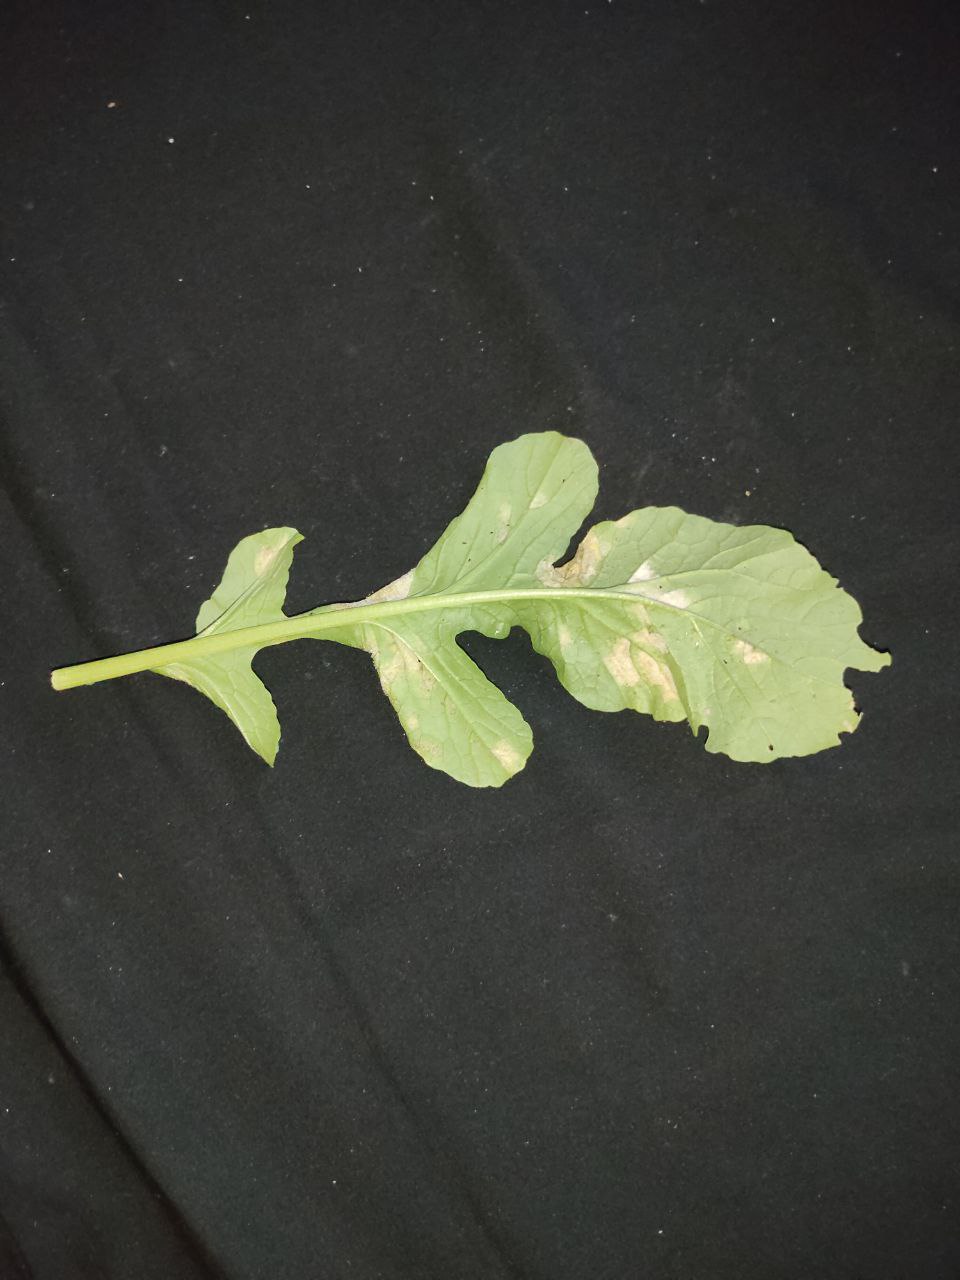
Label: Mosaic virus